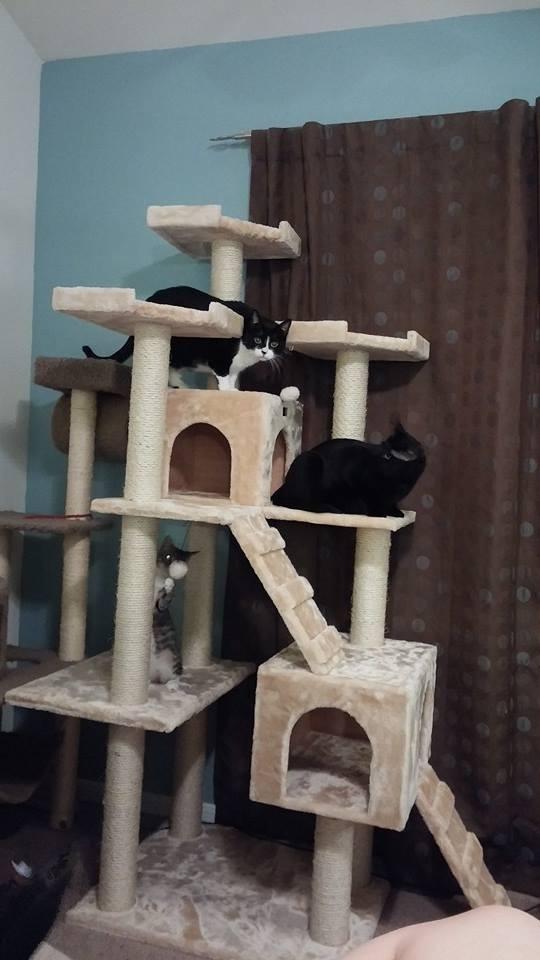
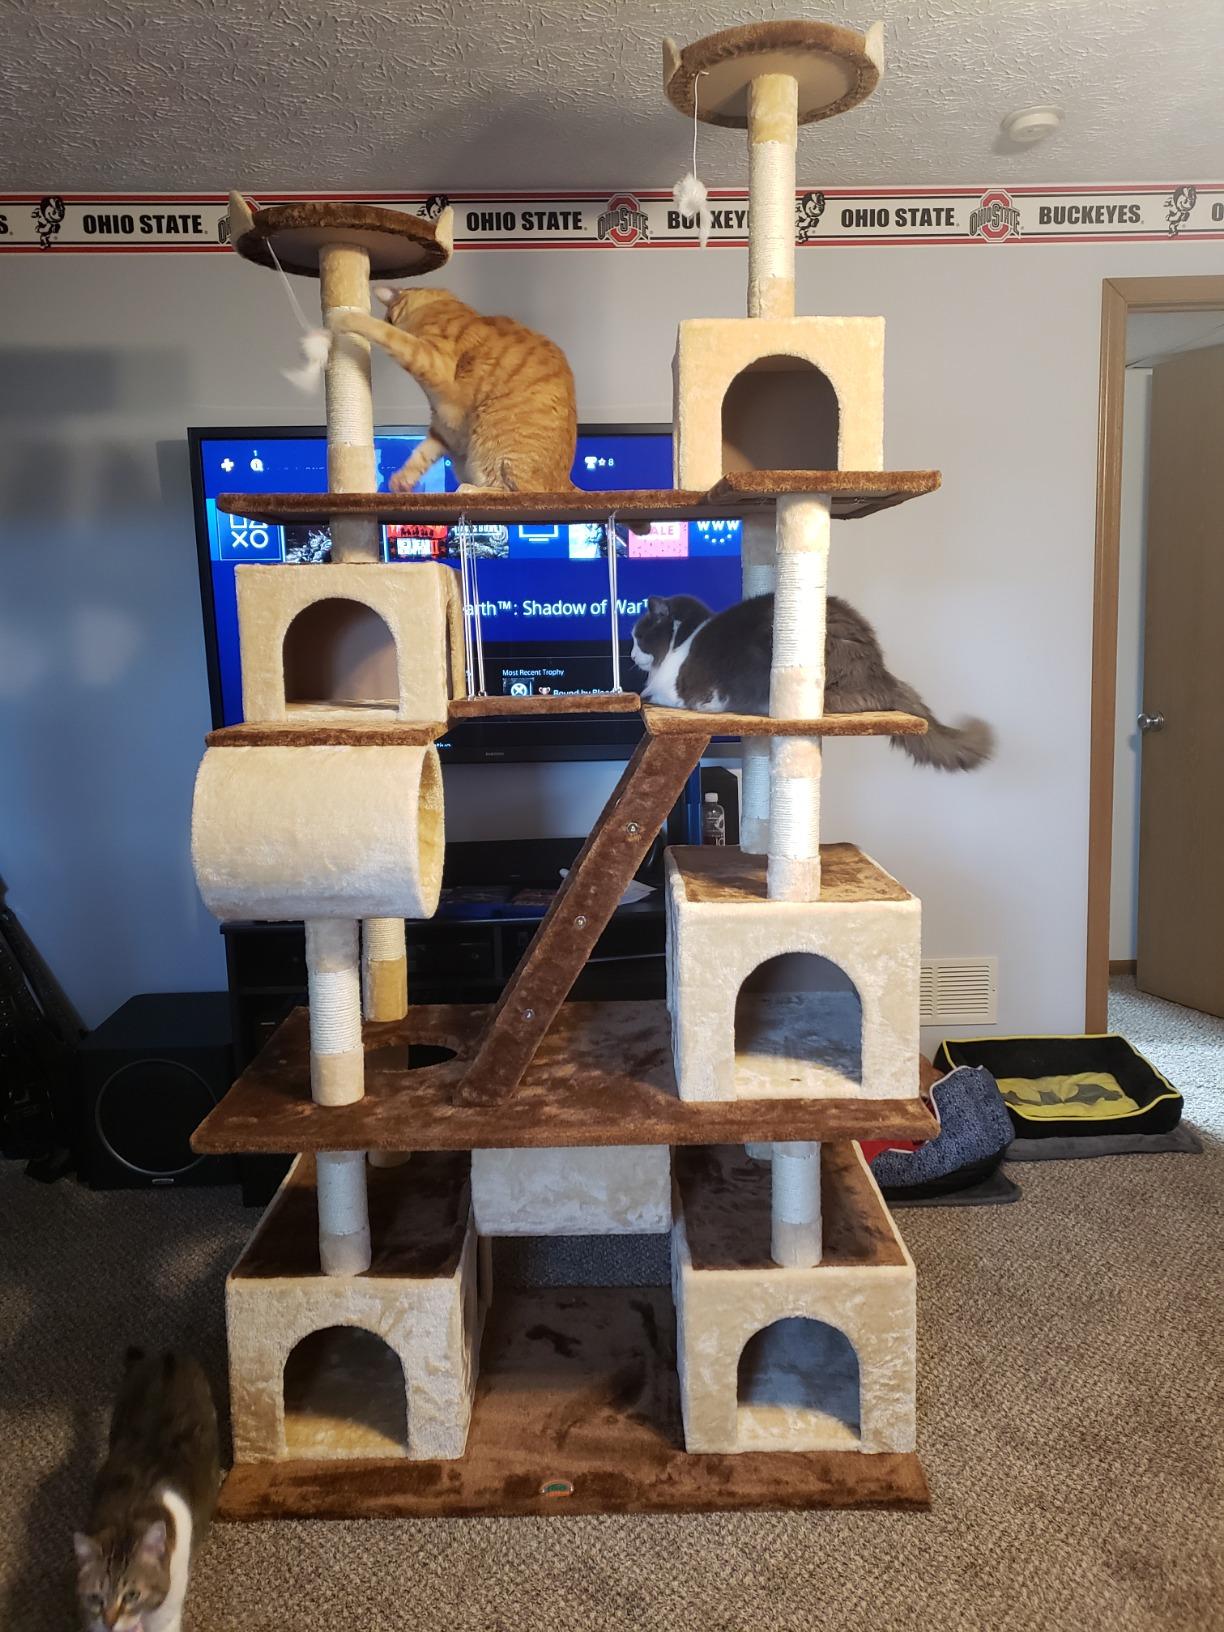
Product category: items_cat tree
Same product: no